Vickery Creek

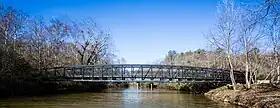
Mouth of Vickery Creek at Chattahoochee River, Roswell, Georgia

Much of the land east of the creek and west of Grimes Bridge Road in Roswell forms the Vickery Creek unit of the Chattahoochee River National Recreation Area. Upstream of the covered bridge and Ivy Mill is a man-made waterfall. Big Creek Greenway is an under construction multi-use trail with two completed sections along Big Creek (formerly known as Vickery Creek). The creek has a history of flooding along the local bike path: the Greenway along Big Creek in Alpharetta near Mansell Road.